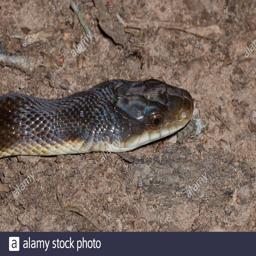
Animal: snakes